Toni Tennille

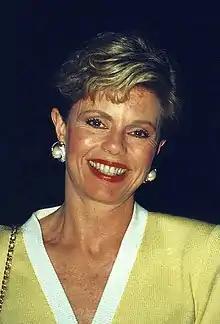
Tennille in 1996

Cathryn Antoinette "Toni" Tennille (born May 8, 1940) is an American singer-songwriter and keyboardist. A contralto, she is best known as one-half of the 1970s duo Captain & Tennille with her former husband Daryl Dragon; their signature song is "Love Will Keep Us Together".